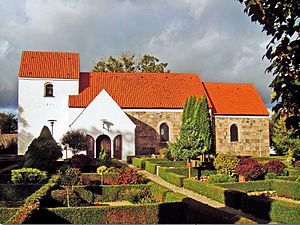
Svenstrup Kirke (Mariagerfjord Kommune)
Svenstrup Kirke, Mariagerfjord
fra syd
Svenstrup Kirke er kirken i Svenstrup Sogn i Hobro-Mariager Provsti. Kirken ligger i Mariagerfjord Kommune; indtil Kommunalreformen i 1970 lå den i Onsild Herred.